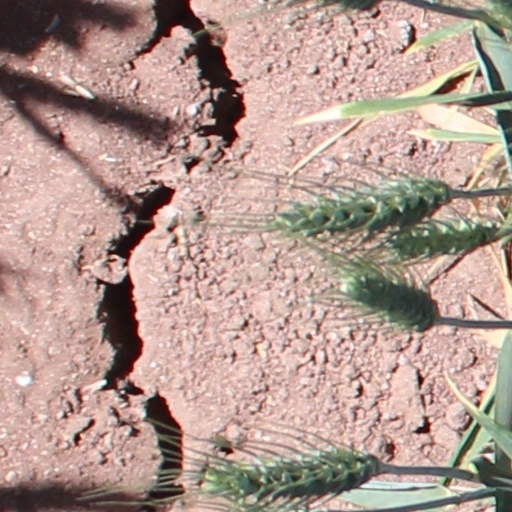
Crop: wheat